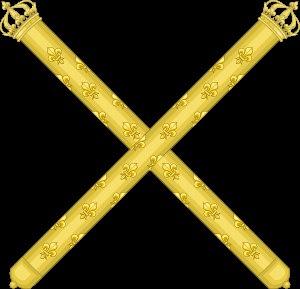
Guy XV de Laval, à l'origine François de Laval-Montfort, né le 16 novembre 1435 à Moncontour, mort le 28 janvier 1501 à Laval, est un membre de la haute noblesse militaire du duché de Bretagne, puis du royaume de France.
Le grand maître de France est, sous l'Ancien Régime et la Restauration, un grand officier de la couronne et le chef et surintendant général de la Maison du roi. Avant 1413, le titre Grand maître de France n'existait pas, le titre équivalent était celui de Souverain Maître d'hôtel du roi.